Downtown Seoul

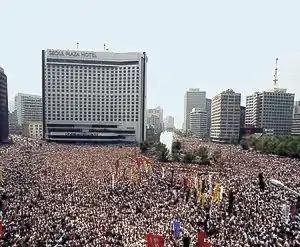
In the 1987 June Struggle, millions of people gathered around Seoul Plaza for a memorial of Lee Han-yeol, who died fighting for South Korea's democratization from the Fifth Republic.

Even though the Japanese colonial government intentionally divided Keijō's downtown area into Jongno District and Jung District, its 600-years old spatial integration as "Doseong-an" still demanded a broad term encompassing two administrative divisions together. During the Korean War, a tragic civil war initiated by Kim Il Sung five years after Korea's liberation, United States army sent to Korea began to call this area as Downtown Seoul.